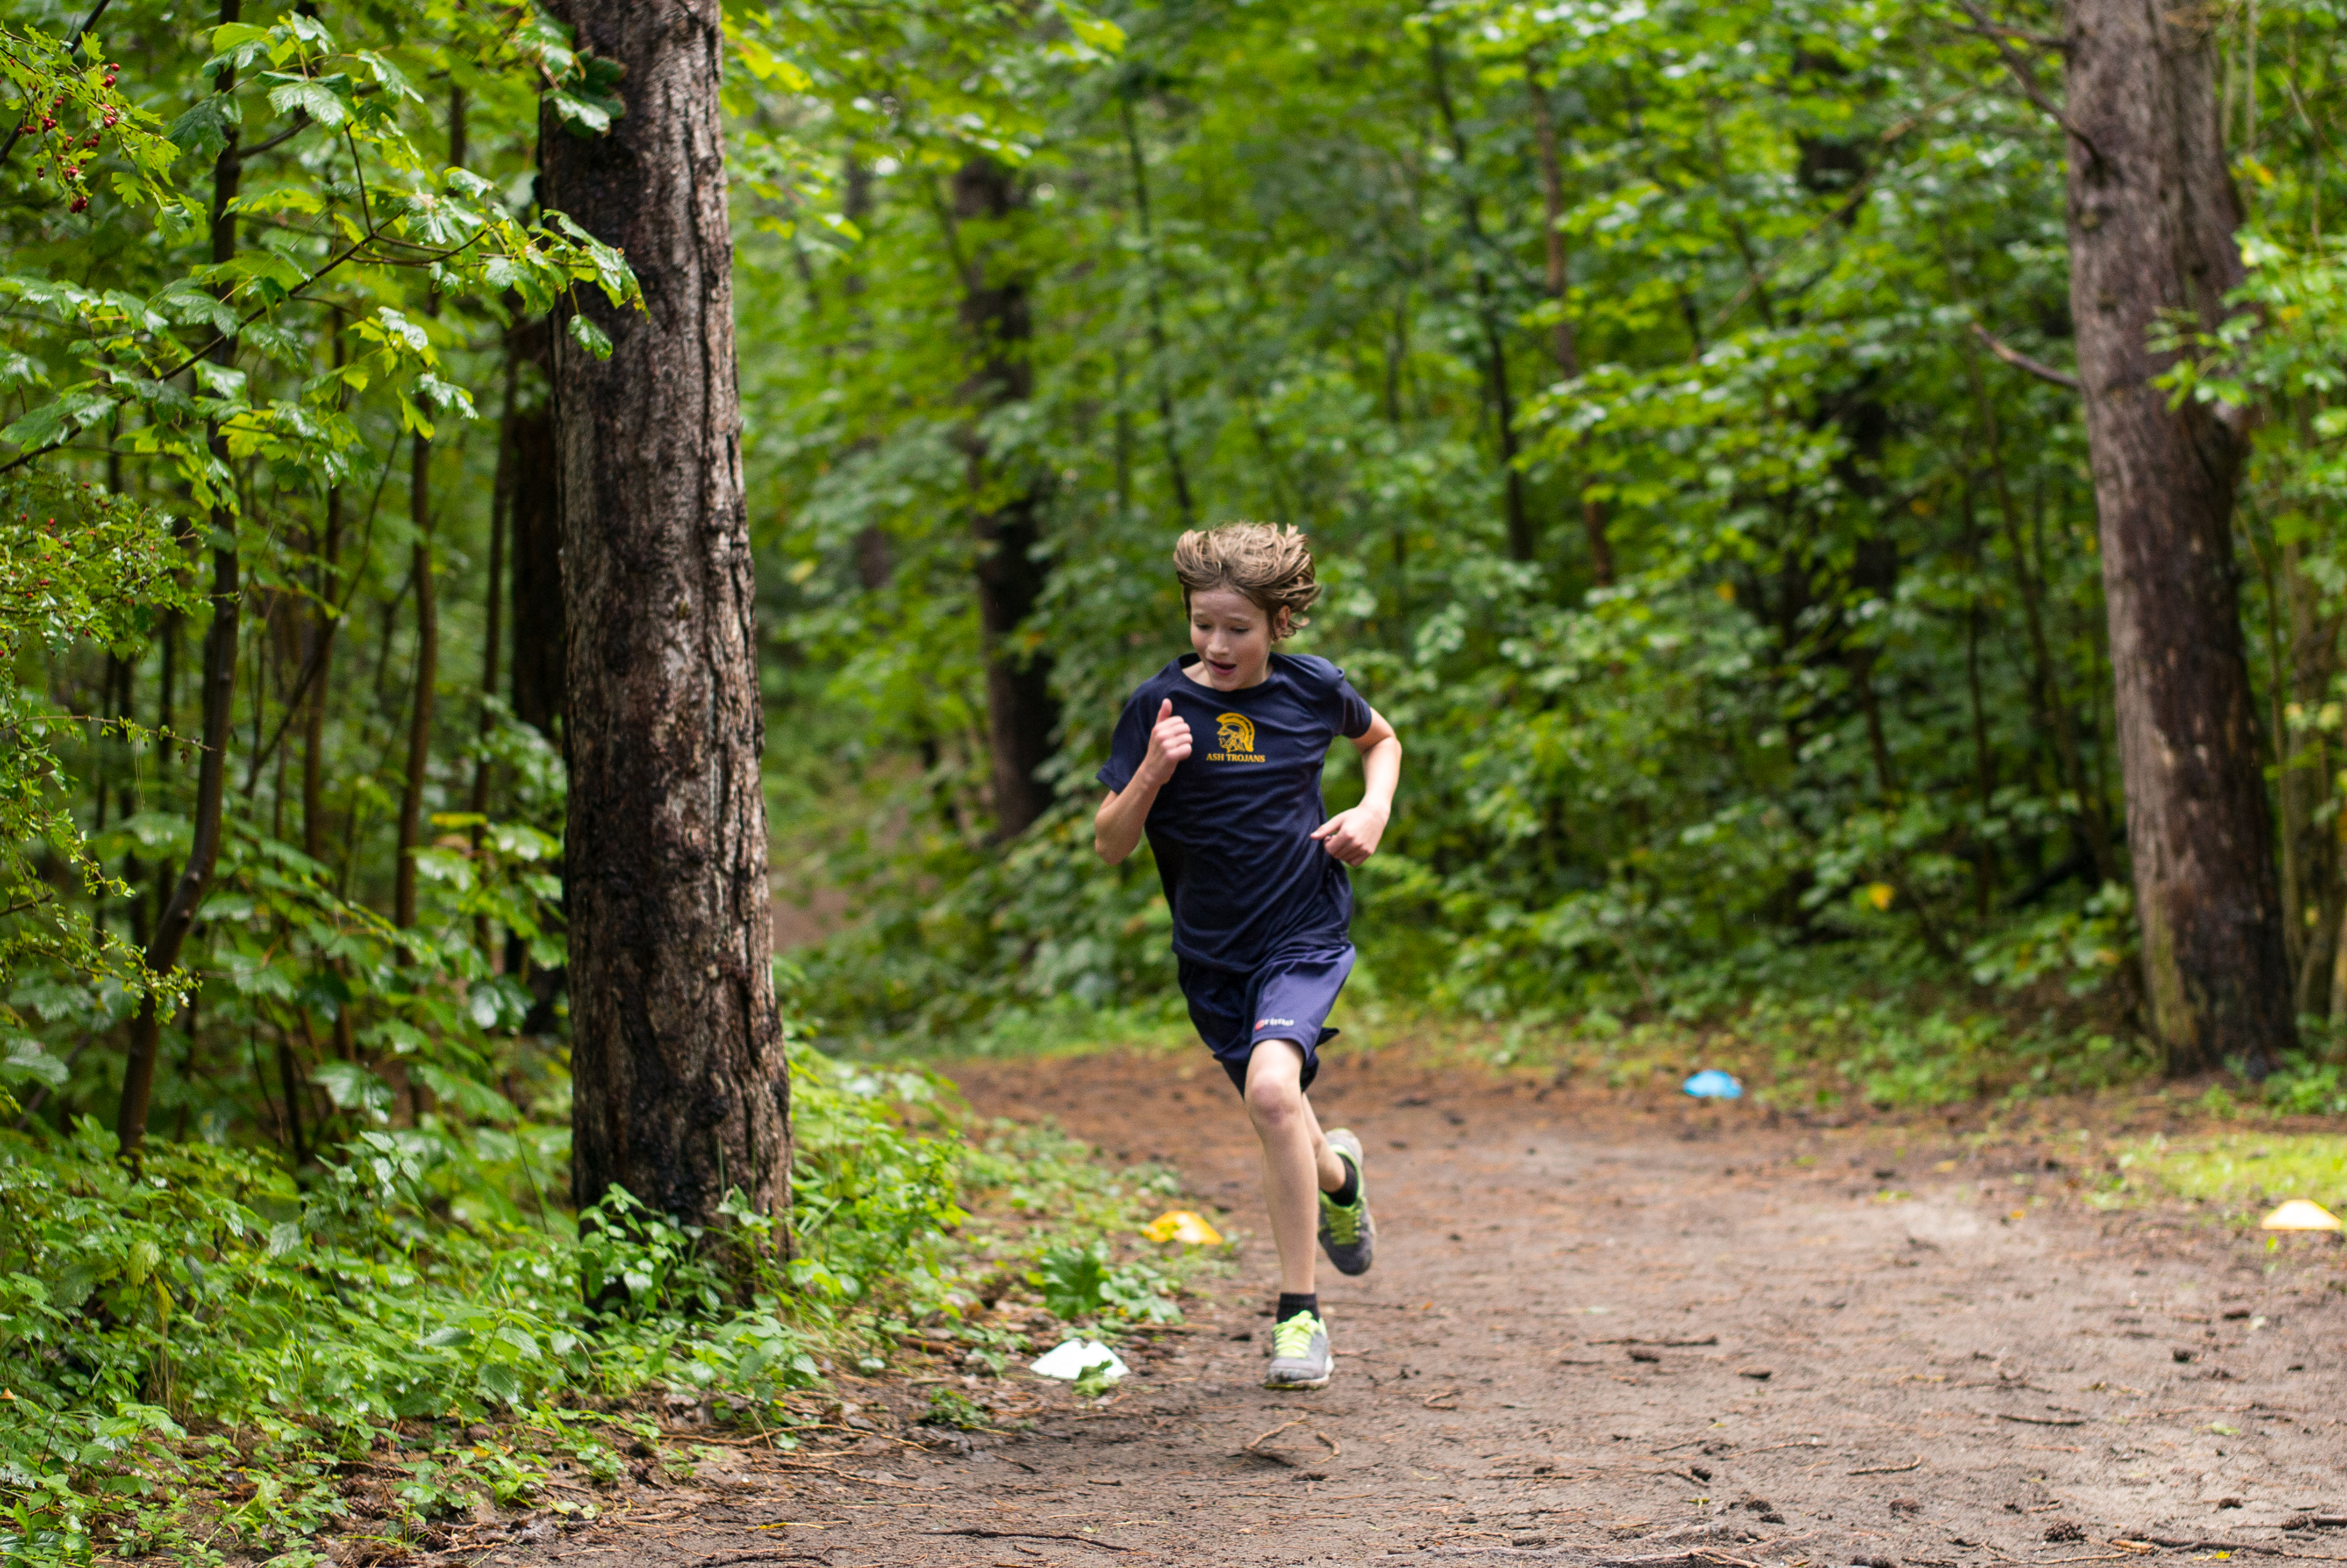
forest, walking, person, trail, running, recreation, jogging, sports, woodland, mountain biking, physical exercise, outdoor recreation, human action, ultramarathon